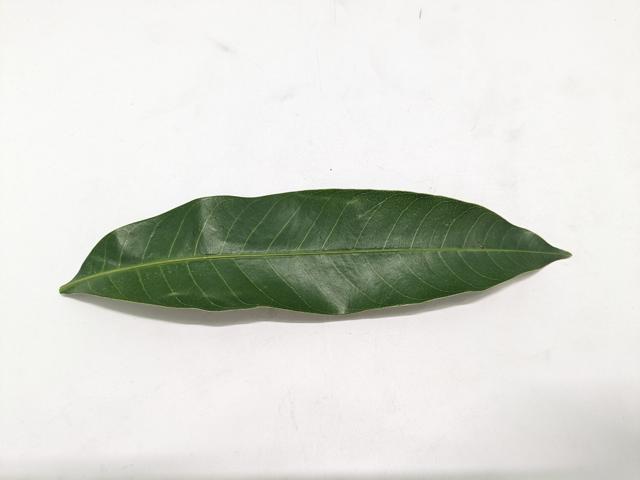
Mango leaf variety: Chaunsa